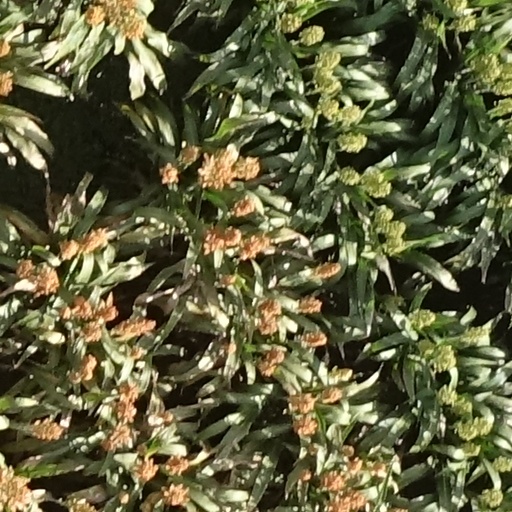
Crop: sorghum